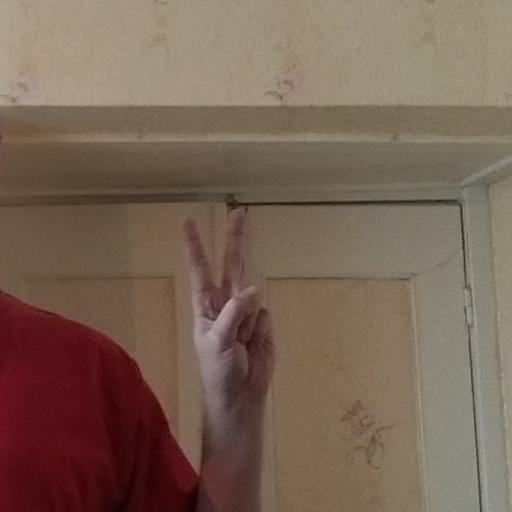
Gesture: peace